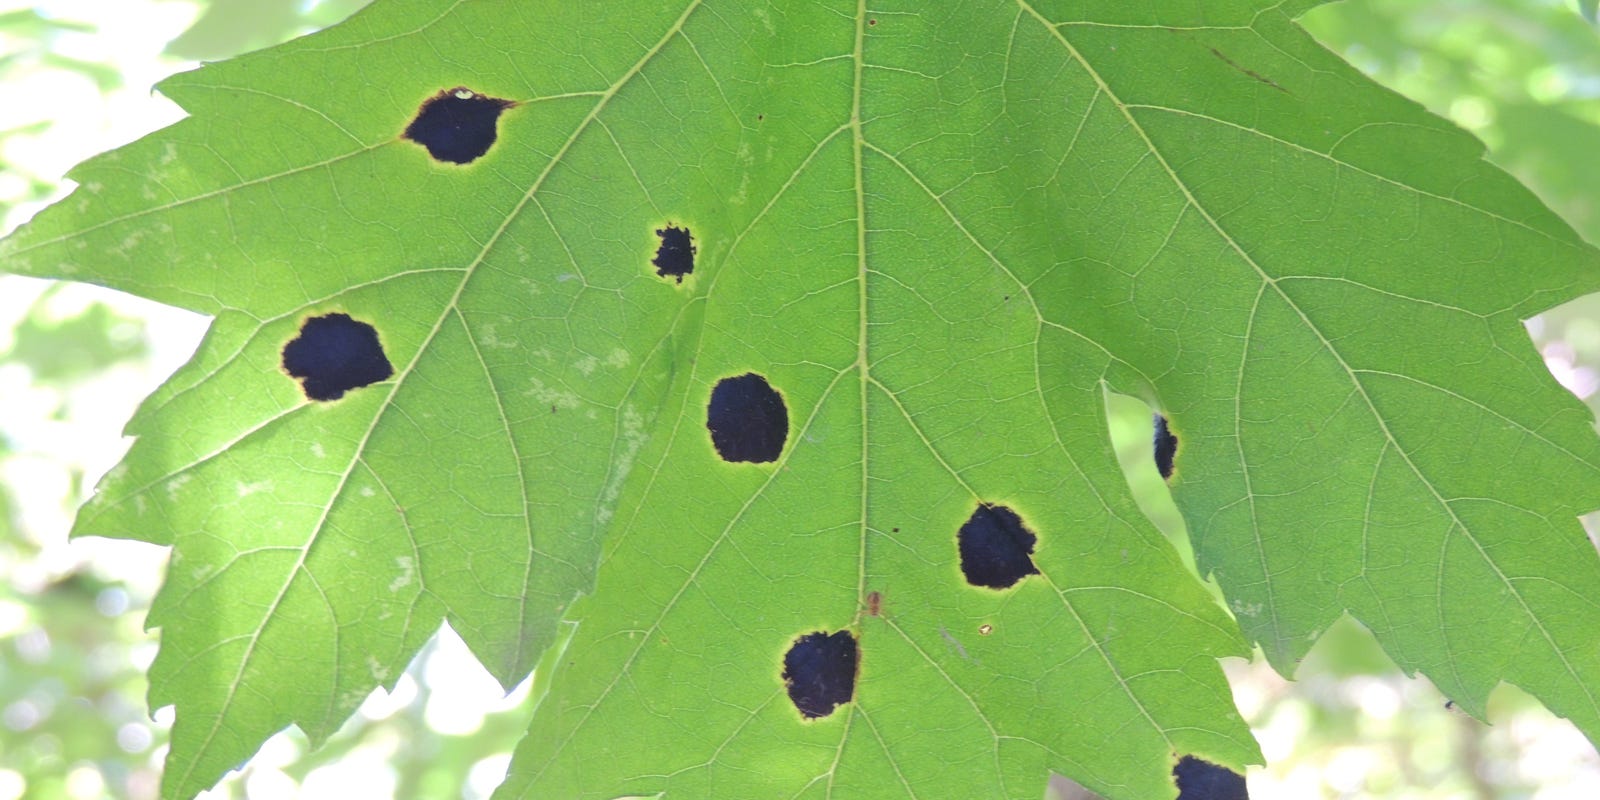
Plant: Maple
Disease: maple tar spot